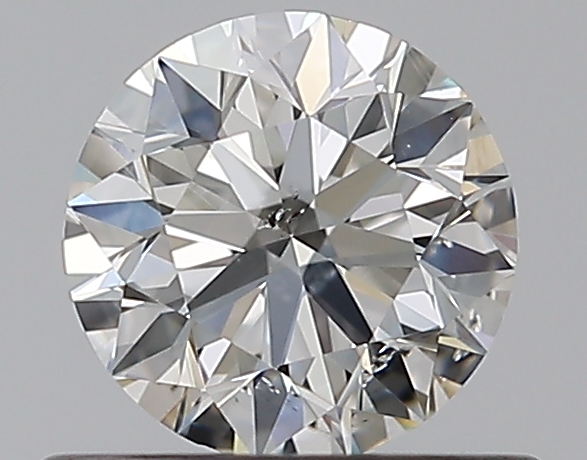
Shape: round
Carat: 0.5
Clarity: SI1
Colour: I
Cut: EX
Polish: EX
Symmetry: EX
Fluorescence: N
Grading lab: GIA
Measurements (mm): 5.05 x 5.07 x 3.17